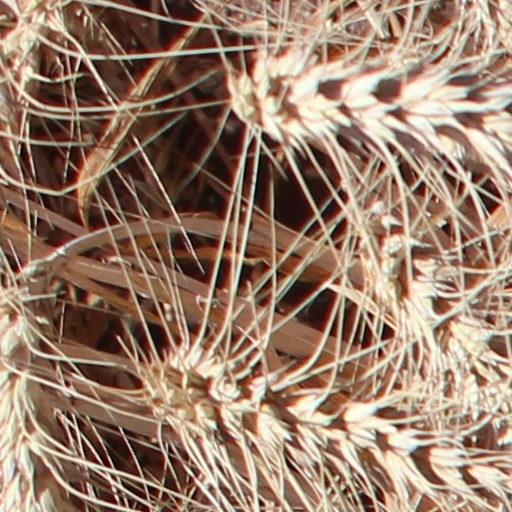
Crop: wheat